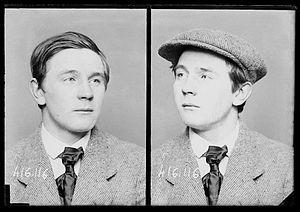
Raymond Callemin dit Raymond-la-Science (1890 - 1913), anarchiste et criminel belge, membre de la Bande à Bonnot, guillotiné.
Cette page présente les membres de la Bande à Bonnot, qui était un groupe anarchiste criminel français qui a opéré en France et en Belgique durant la Belle Époque, de 1911 à 1912.
Raymond Callemin, né le 26 mars 1890 à Bruxelles, guillotiné dans le 14ᵉ arrondissement de Paris, devant les portes de la prison de la Santé, le 21 avril 1913, est un militant anarchiste, membre de la bande à Bonnot, plus connu sous le surnom de Raymond la Science.